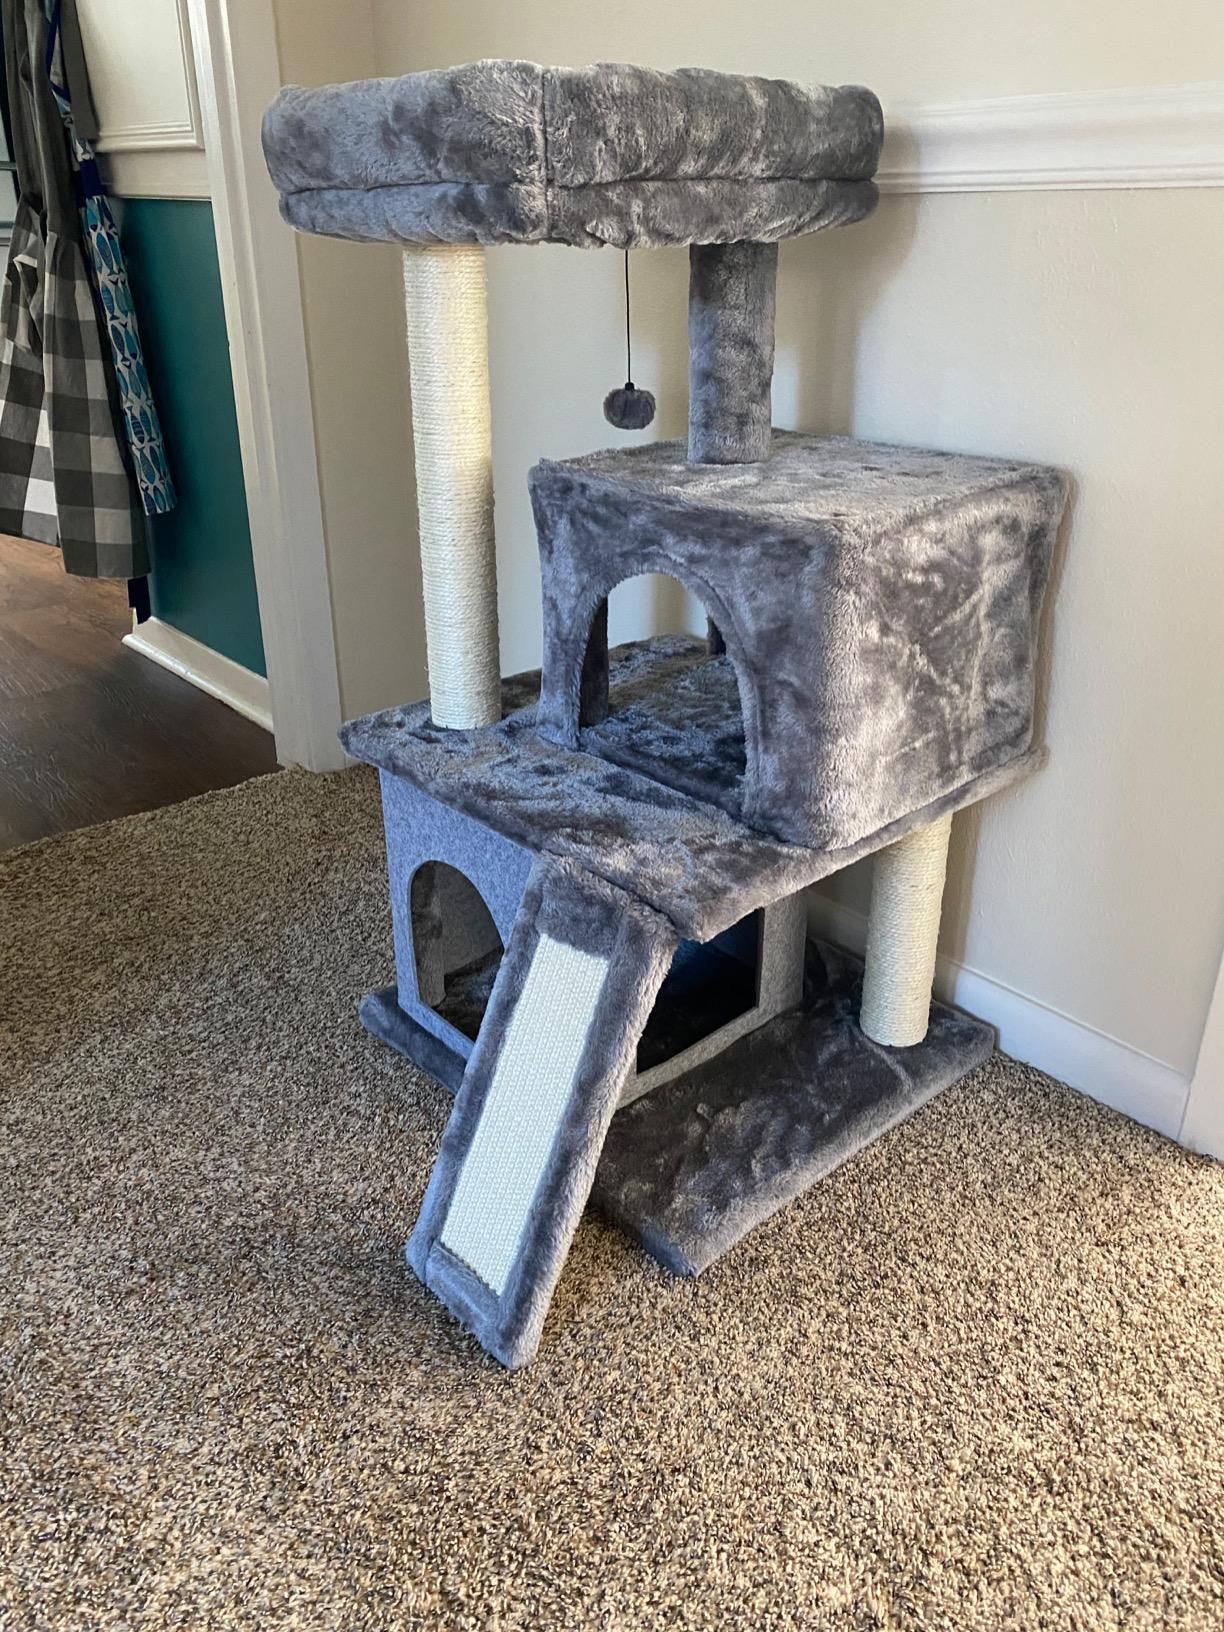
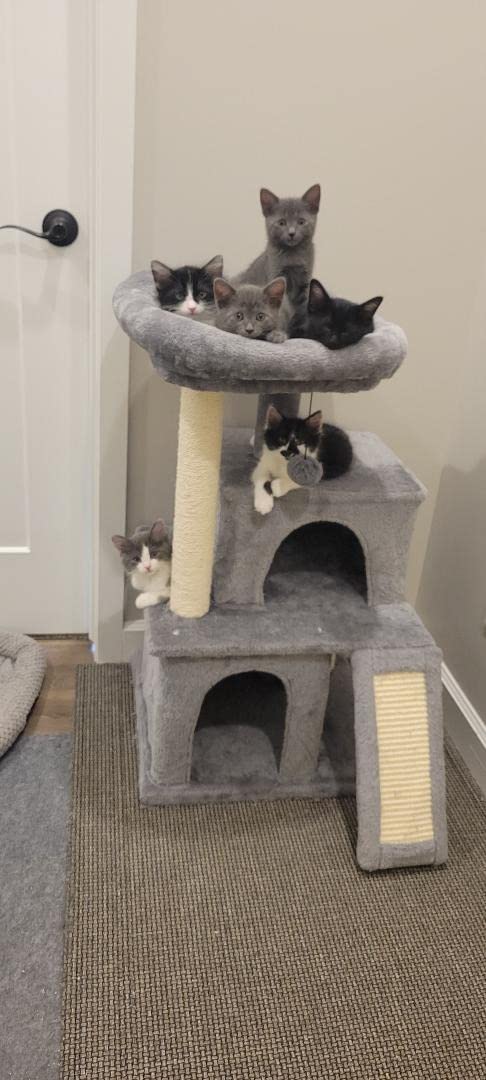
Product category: items_cat tree
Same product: yes